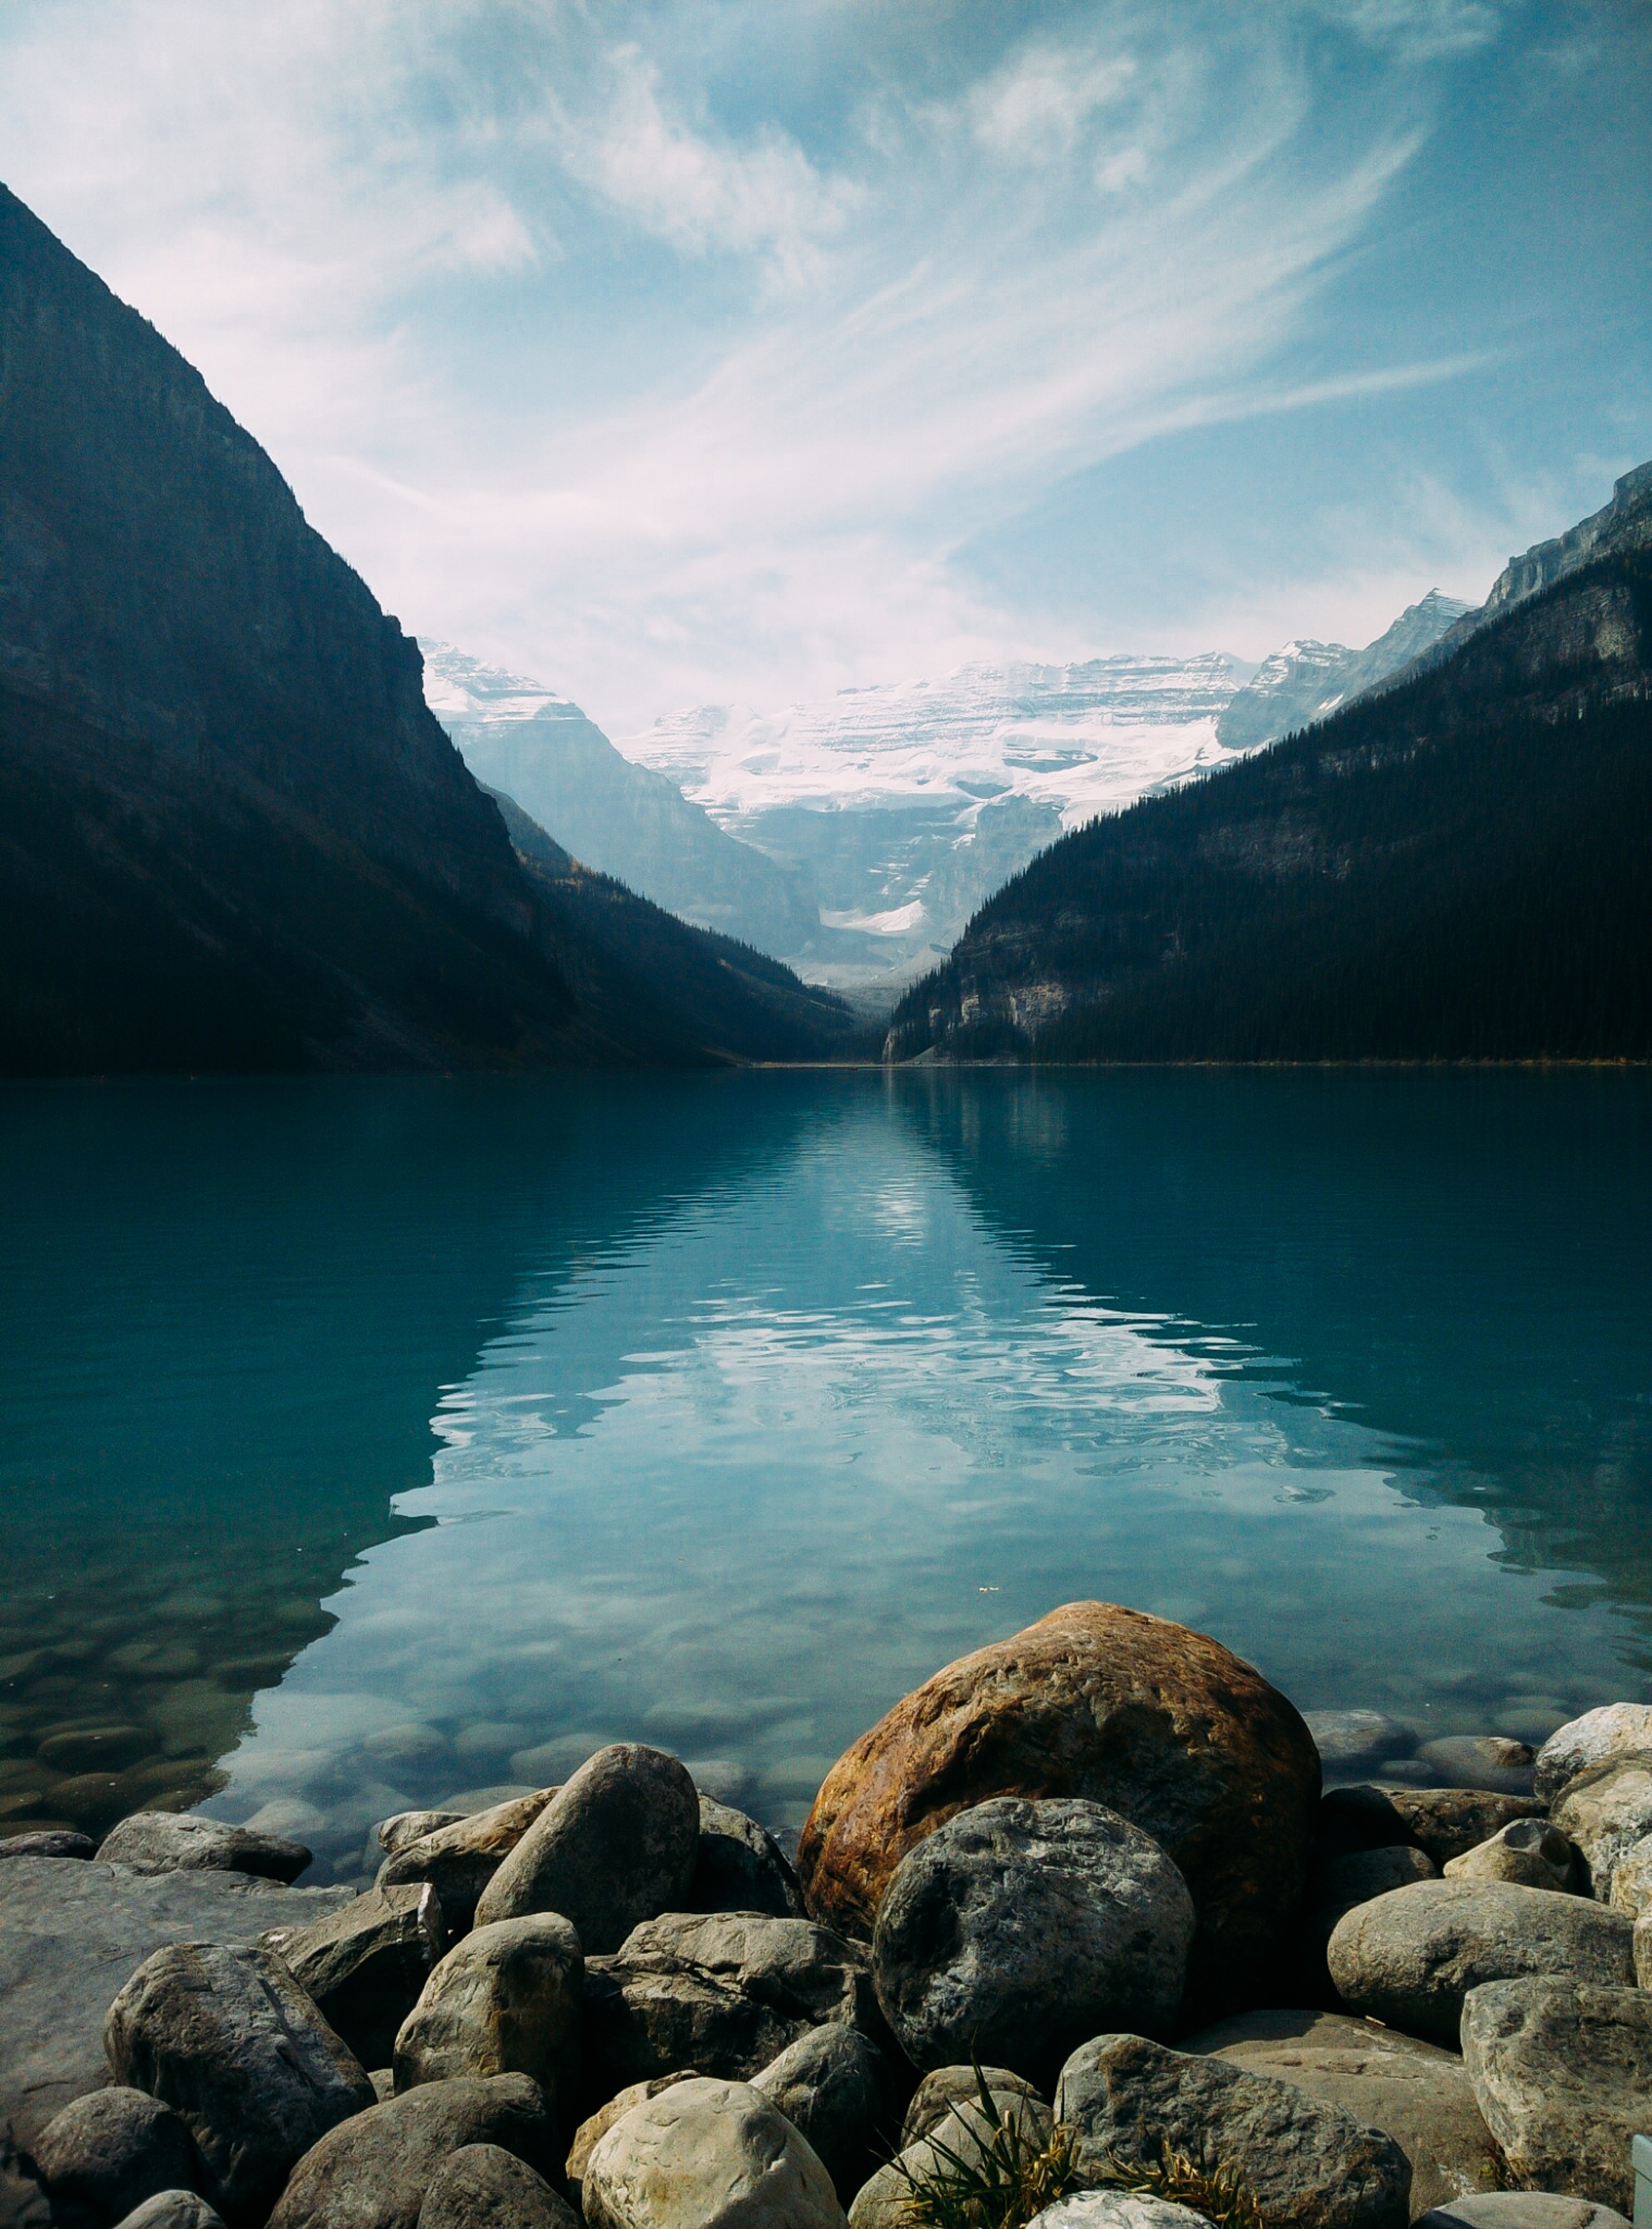
landscape, sea, coast, water, nature, rock, ocean, mountain, snow, cloud, lake, valley, mountain range, reflection, scenic, bay, fjord, reservoir, body of water, rocks, outdoors, loch, landform, placid, geographical feature, mountainous landforms, glacial landform